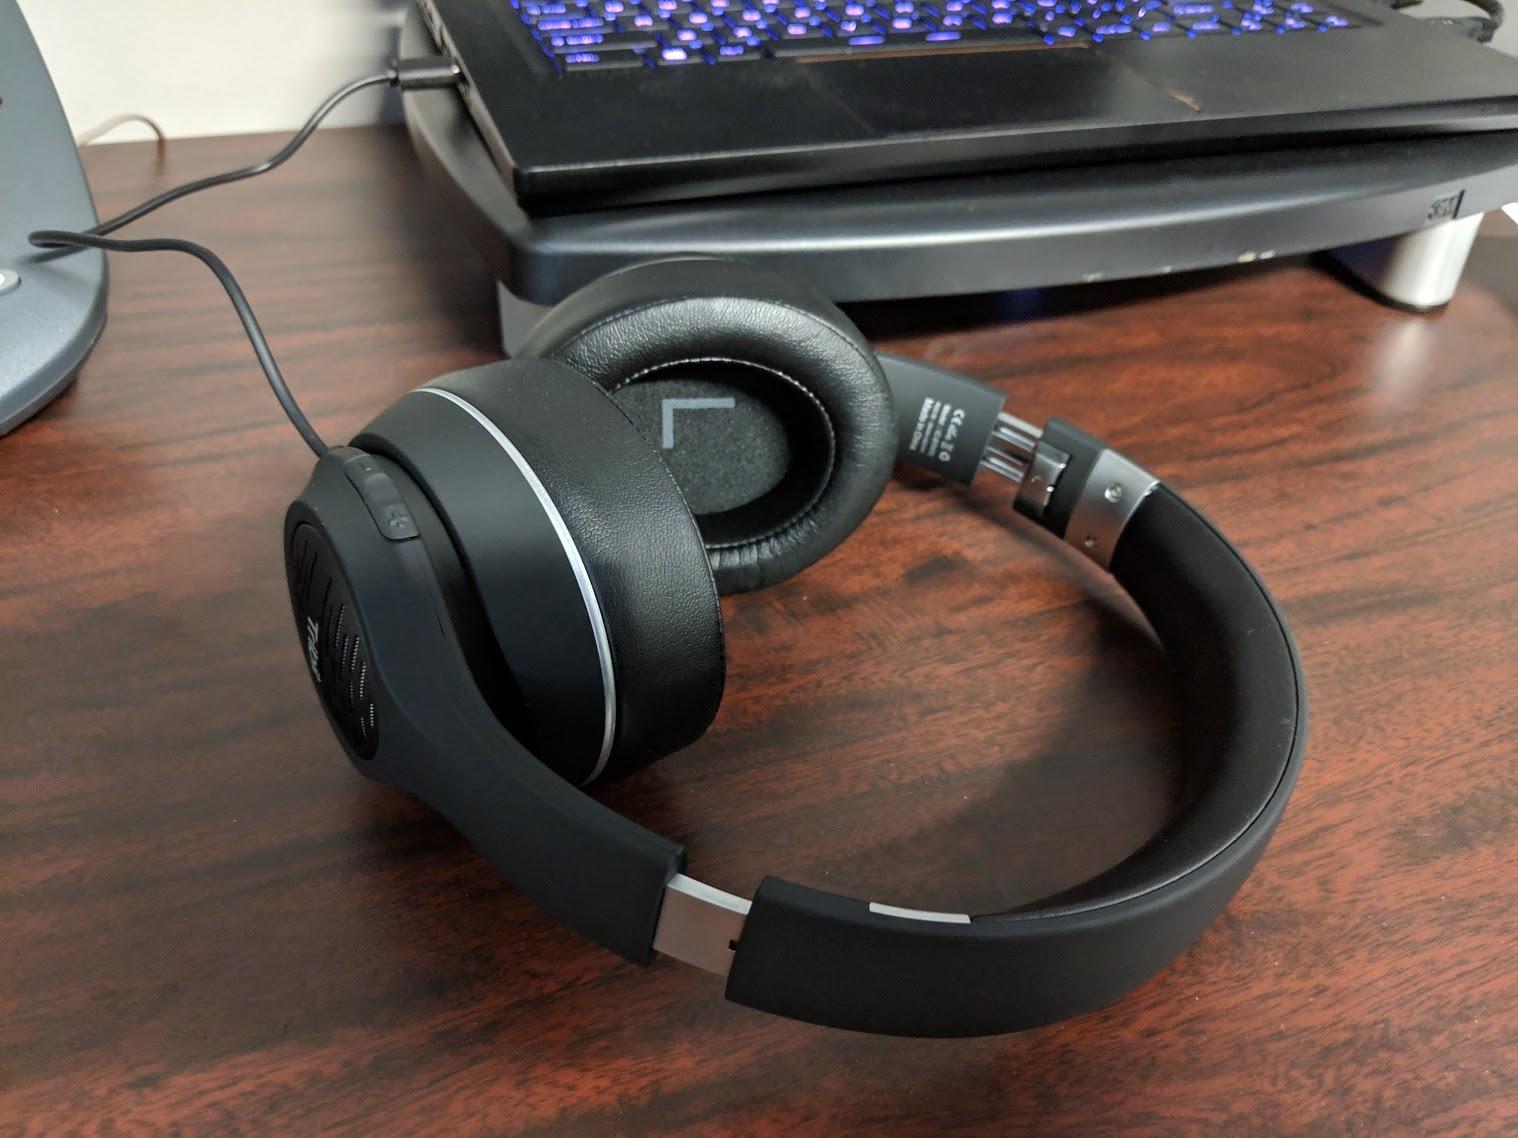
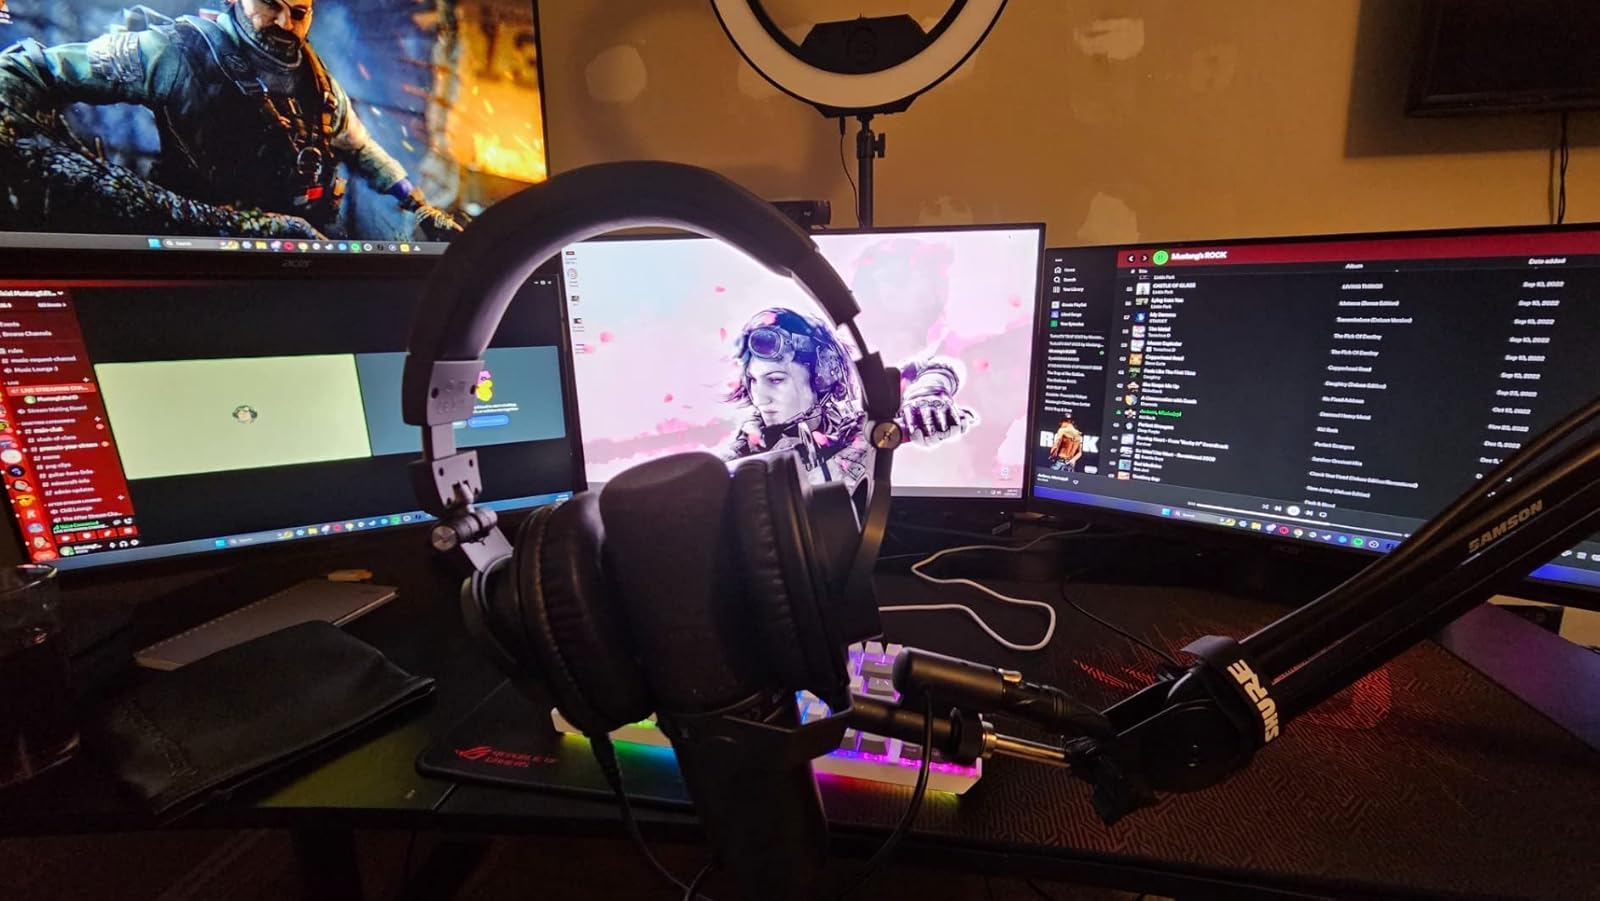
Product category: headphones
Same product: no